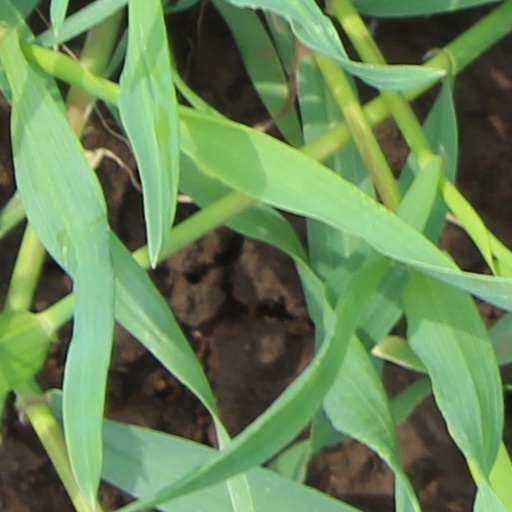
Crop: wheat